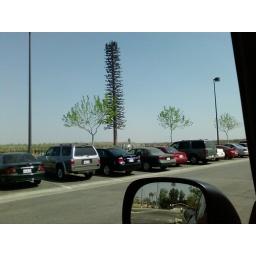
cell phone tower disguised as redwood in a grape field